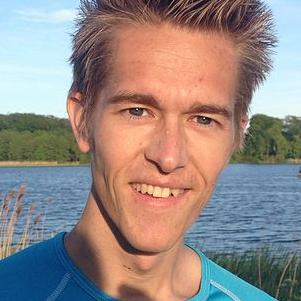
Age: 30